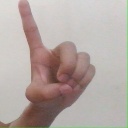
अक्षर: ड